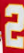
Number: 2